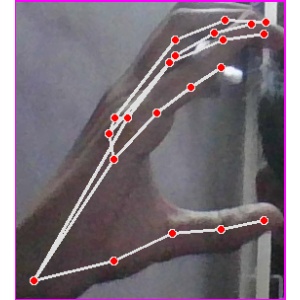
अक्षर: ऋ